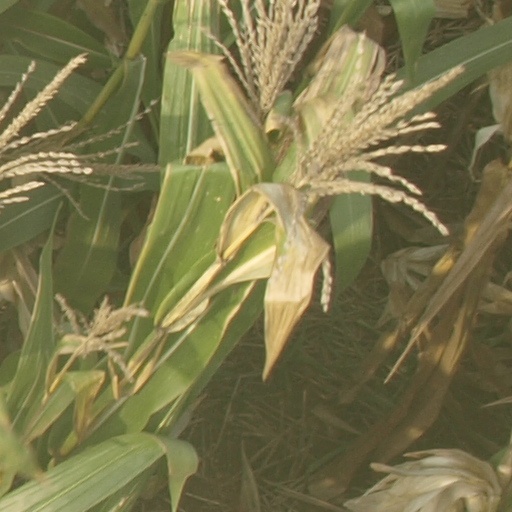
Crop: maize; corn